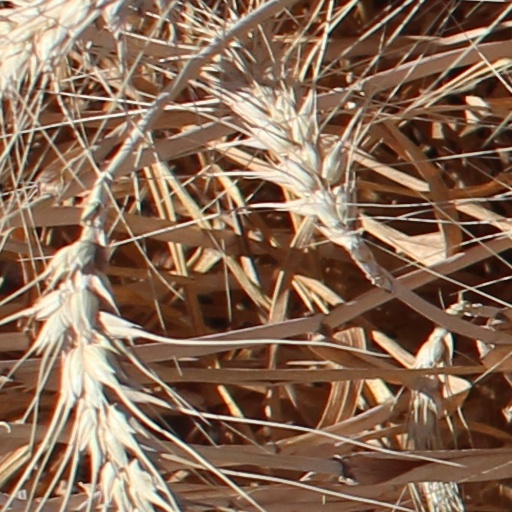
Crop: wheat